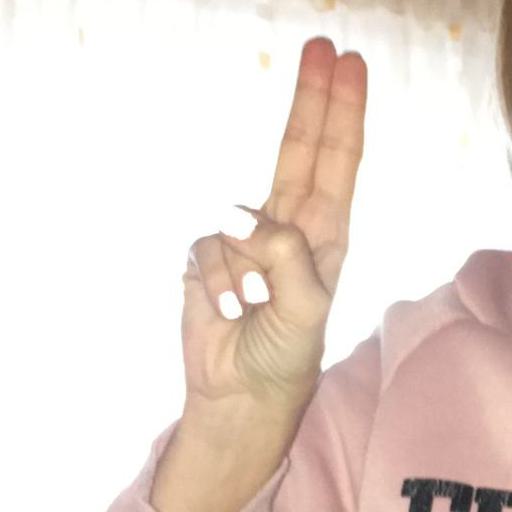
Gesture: two_up